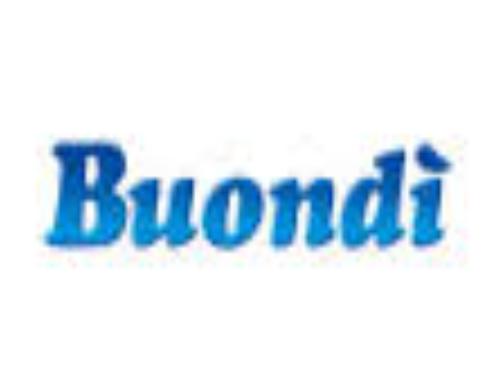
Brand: Buondi
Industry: Food